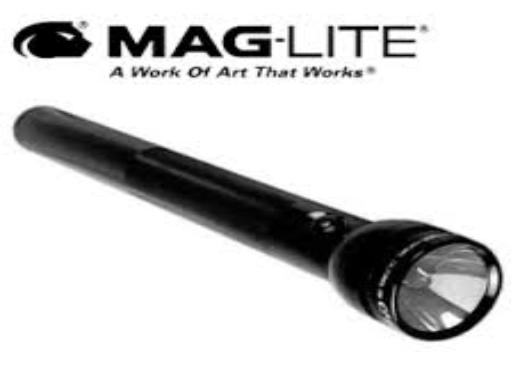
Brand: maglite
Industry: Necessities